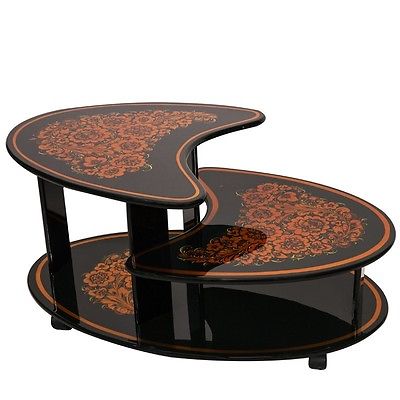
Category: table